Alnwick and County Bank

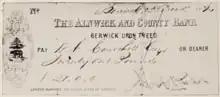
Alnwick and County Bank cheque, from the Berwick upon Tweed branch

The Alnwick and County Bank was a short-lived bank, founded in Alnwick, Northumberland, England in 1858, and purchased by the North Eastern Banking Company in 1875.